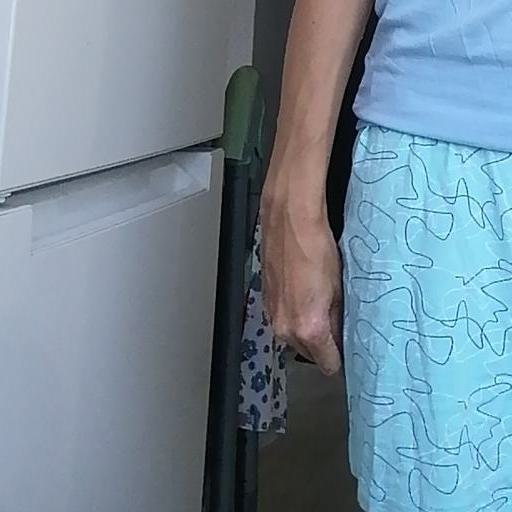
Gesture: no_gesture